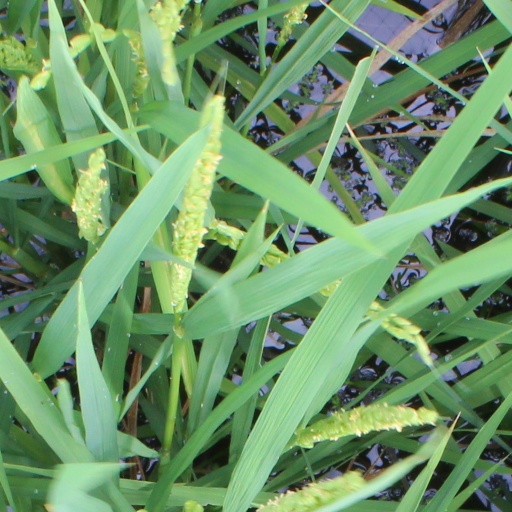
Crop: rice